Power Jets W.2

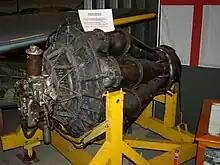
A Rover W.2B/26 on display at the Midland Air Museum This design was later to become the Derwent

The W.2B/700 was to be used in the Miles M.52 supersonic research aircraft. In order to achieve the thrust required for supersonic flight, a version of the engine was developed using a turbine-driven "augmenter" ducted fan (an early form of turbofan). The NO.4 augmenter was mounted behind the engine, drawing fresh air through ducts surrounding the engine. Power was boosted even further by supplying the air to the world's first "reheat jetpipe" or afterburner which was actually a very early athodyd or ramjet. The hope was that this combination of the W.2/700, turbofan augmenter and re-heat/ramjet would produce the required power for the proposed 1,000 mph aircraft.